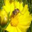
Label: bee